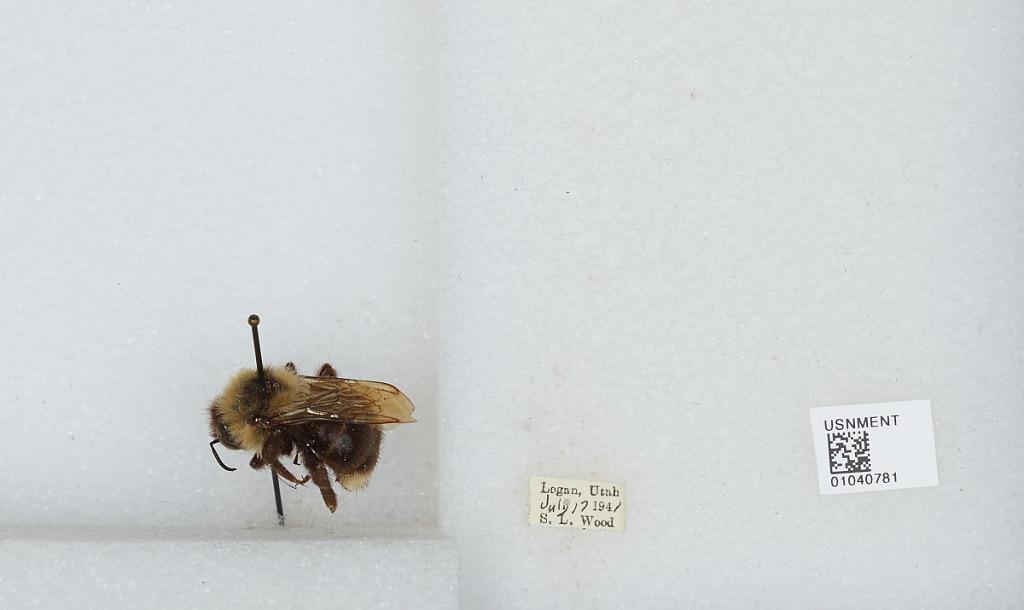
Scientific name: Bombus (Psithyrus) suckleyi Greene
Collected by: S. Wood
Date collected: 1941-7-17
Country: United States
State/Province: Utah
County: Cache
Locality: Logan
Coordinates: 41.7378, -111.831